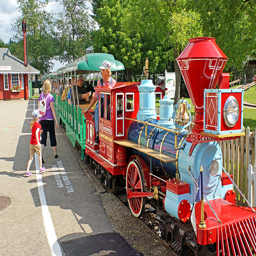
A woman and child are boarding a colorful little train.
A small children s train traveling next to a park.
A woman and child approaching a theme park train.
To people about to get on a small kiddie train.
A small children's train on a small track with a conductor sitting in the front train engine.